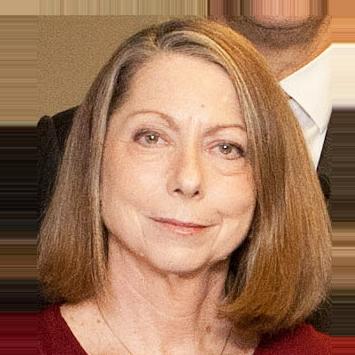
Age: 57